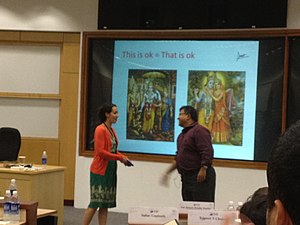
Soulaima Gourani / Uddannelse
Soulaima Gourani til undervisning, The Indian School of Business
Soulaima Gourani at class, at The Indian School of Business
Soulaima Gourani at class in The Indian School of Business
Soulaima Gourani er en dansk virksomhedsrådgiver, foredragsholder, samfundsdebattør og forfatter af en række bøger og artikler.